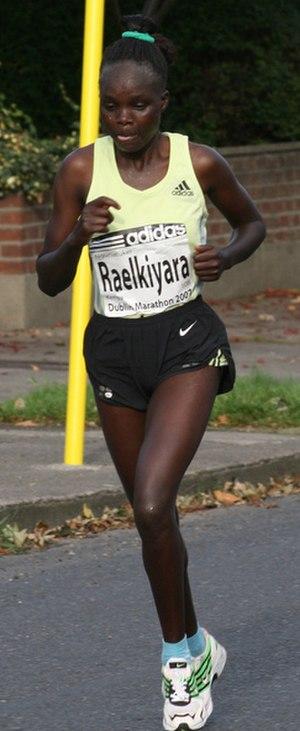
Nguriatukei Rael Kiyara, née le 4 avril 1984, est une athlète kényane.